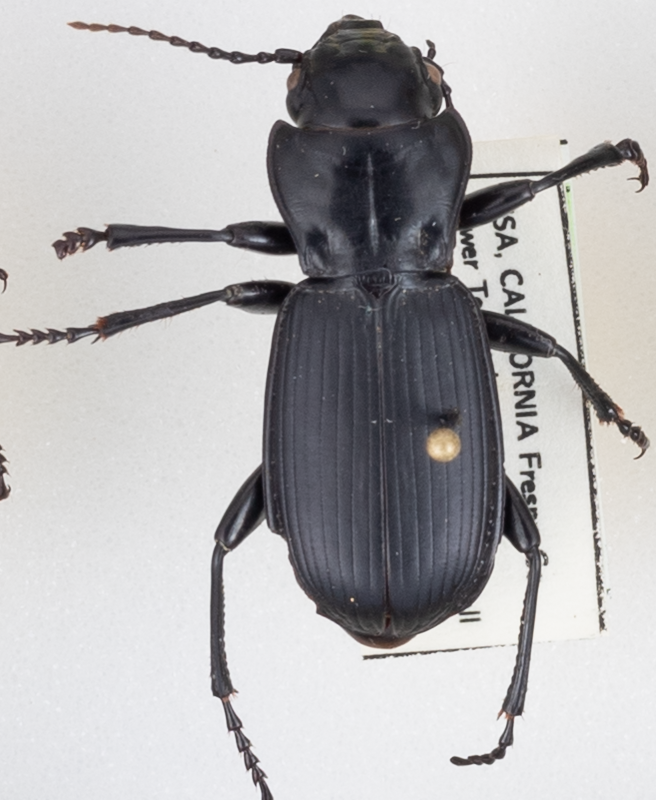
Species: Pterostichus lama
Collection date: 2021-08-03
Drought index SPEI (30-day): -2.09
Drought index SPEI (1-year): -2.09
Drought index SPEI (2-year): -2.09